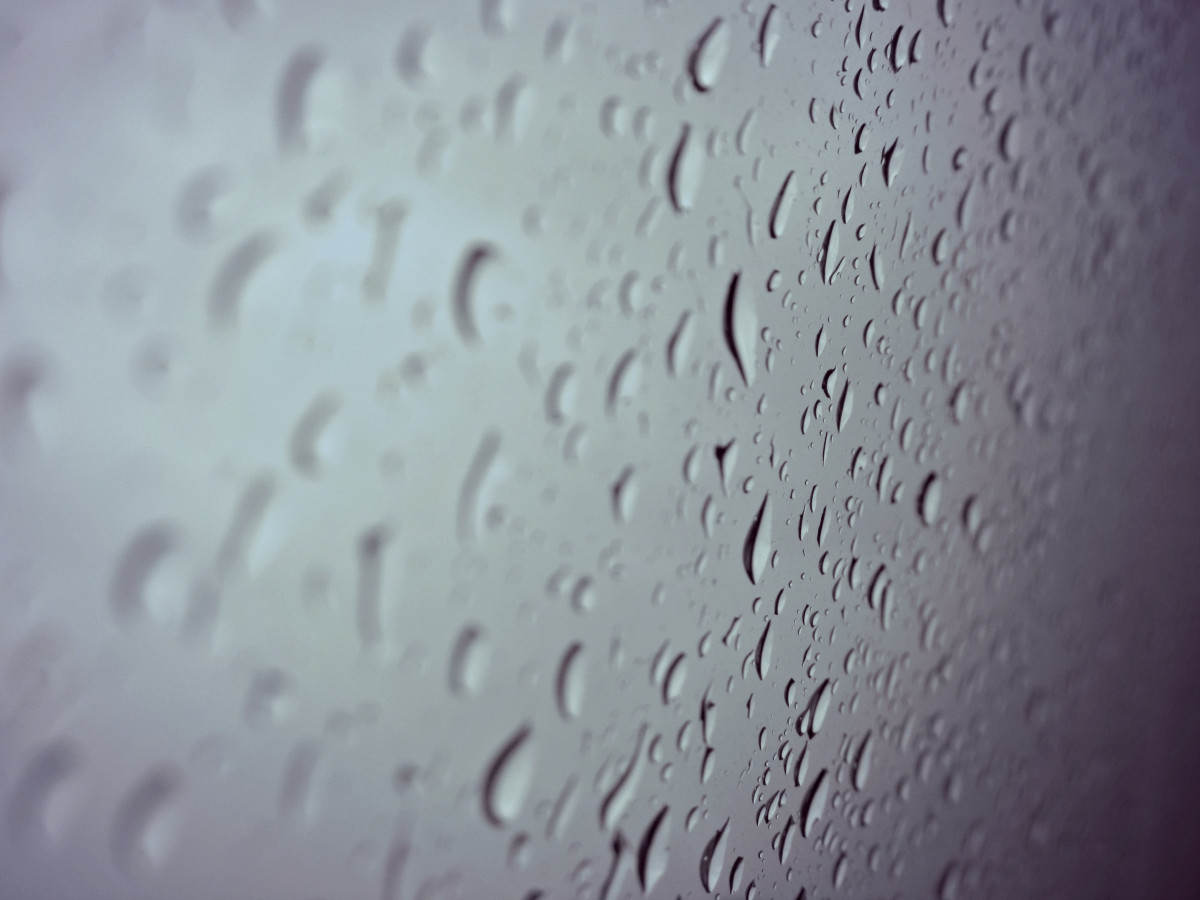
Tags: cool image